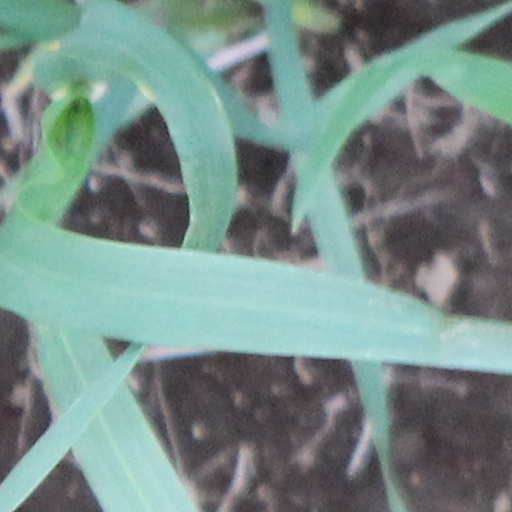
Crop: wheat